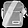
Label: Bag